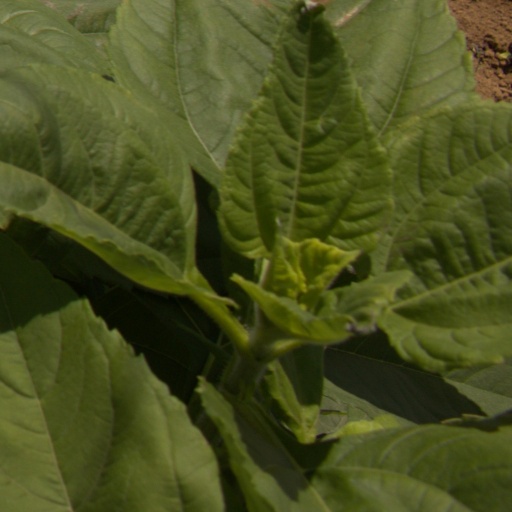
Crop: Jerusalem artichoke